Spelling of Shakespeare's name

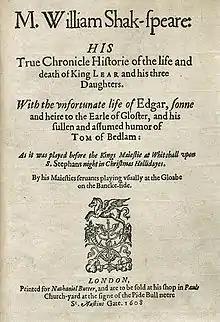
Title page of the first quarto of "King Lear" (1608) with a hyphenated spelling of the name

When the advocates of the Shakespeare authorship question began to claim that someone other than Shakespeare of Stratford wrote the plays, they drew on the fact that variant spellings existed to distinguish between the supposed pseudonym used by the hidden author and the name of the man born in Stratford, who is claimed to have acted as a "front man".